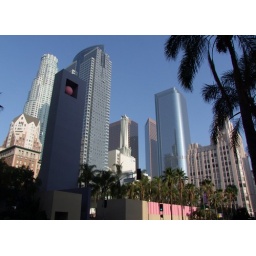
Love all the palm trees everywhere. This is December in the city, bright blue sky, sunshine.